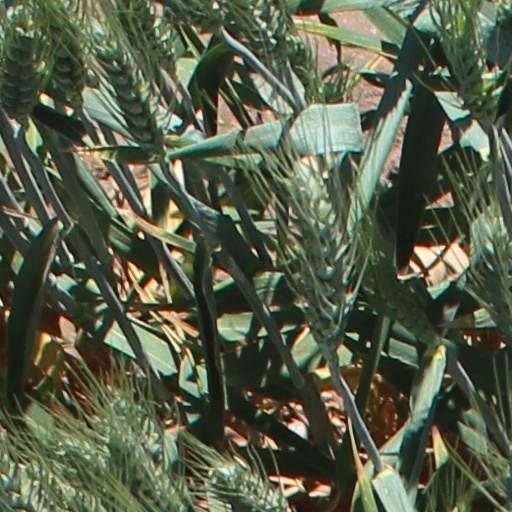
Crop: wheat